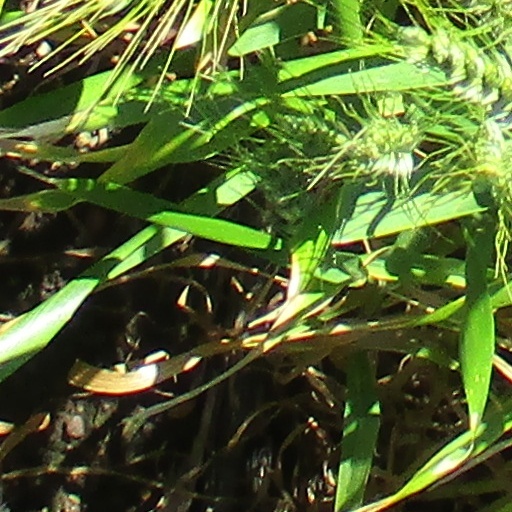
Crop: wheat